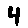
Label: 4